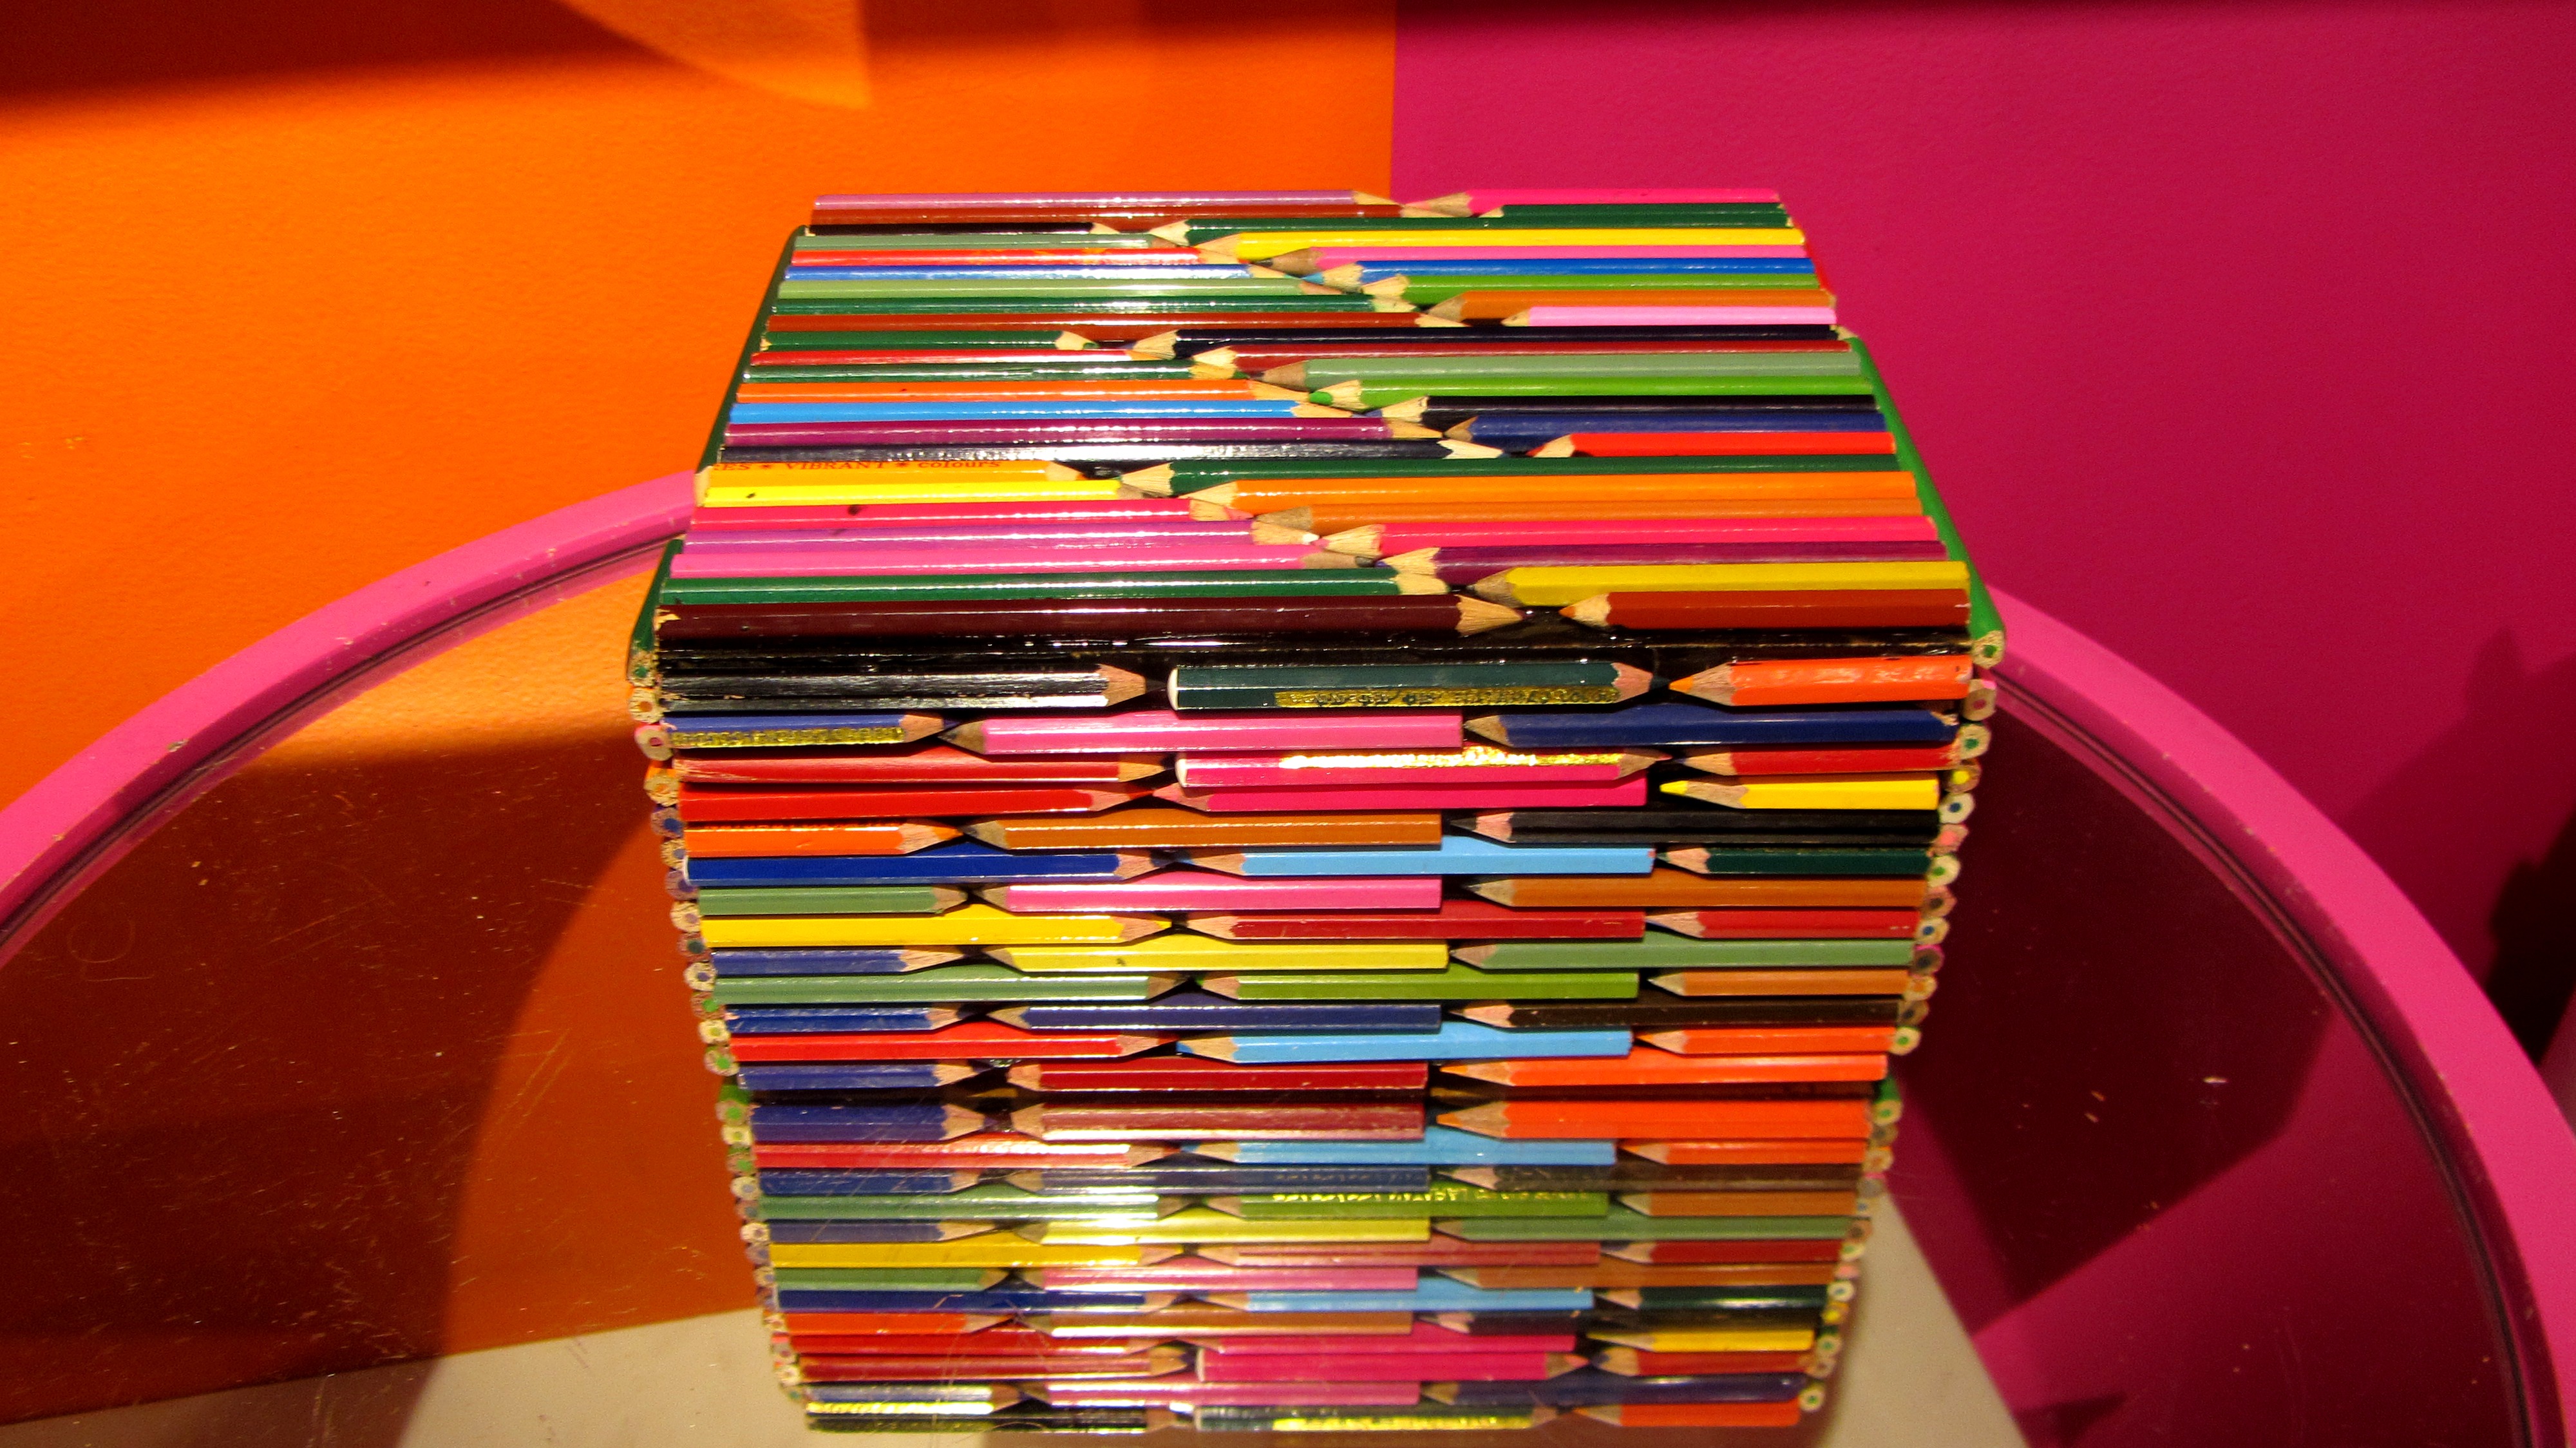
line, red, color, box, yellow, pink, colored pencil, art, design, pens, shape, colored pencils